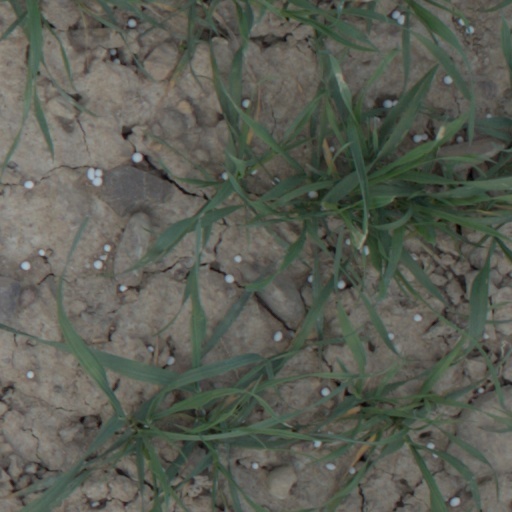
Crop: wheat